Sayala Mace

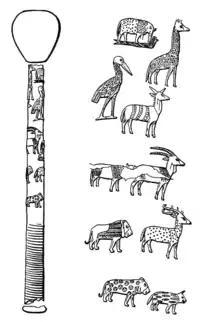
Sketch of the mace and its decorations

The Sayala Mace or Seyala Mace is a ceremonial mace made of gold plated wood and stone, from Predynastic Egypt (Naqada IIIa, c. 3200 BC). It was found by Cecil Firth in 1910 at in Lower Nubia and subsequently kept in the Egyptian Museum in Cairo until it was stolen in 1920. Its later fate is unknown. The mace is especially significant for the detailed depictions of animals on its handle.